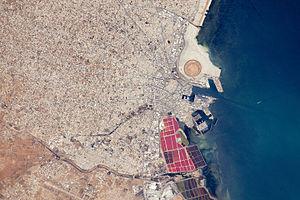
Sfax, deuxième ville et centre économique de Tunisie, est une ville portuaire de l'est du pays située à environ 270 kilomètres de Tunis. Riche de ses industries et de son port, la ville joue un rôle économique de premier plan avec l'exportation de l'huile d'olive et du poisson frais ou congelé. Sfax est une cité d'affaires et compte certains sites à vocation touristique, tels que la médina et Thyna, malgré la présence des usines de traitement du phosphate.
Taparura est un projet urbain situé à l'est de Sfax en Tunisie. Son nom provient du terme éponyme pour désigner Sfax à l'époque antique. Il vise à transformer une zone de 420 hectares située sur la côte, impactée par des rejets industriels, en un quartier urbain et touristique. Sur les 420 hectares, 260 devraient être gagnés sur la mer Méditerranée.